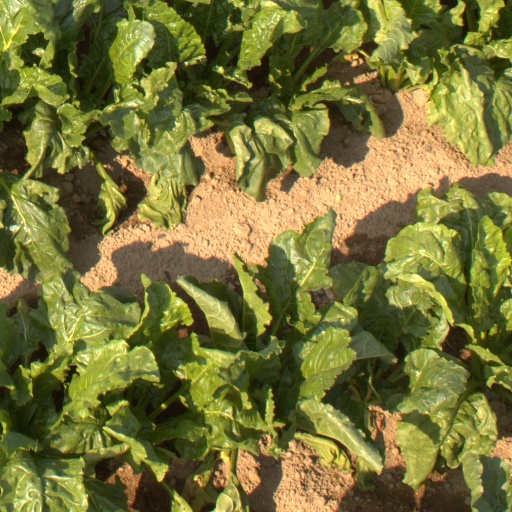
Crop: sugar beet